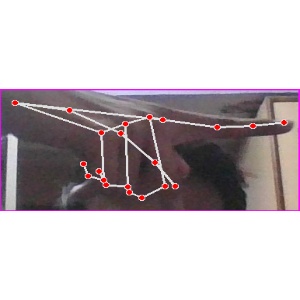
अक्षर: प